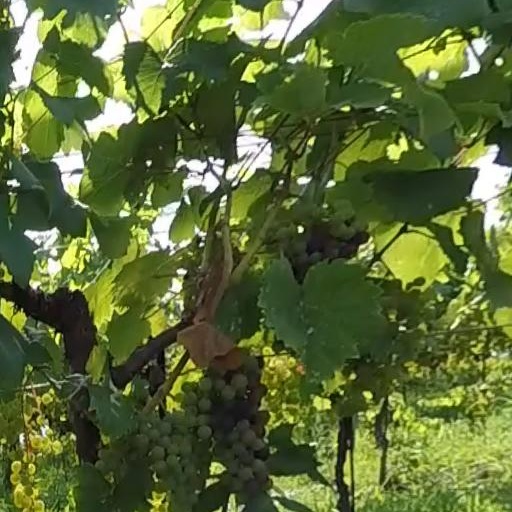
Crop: grape